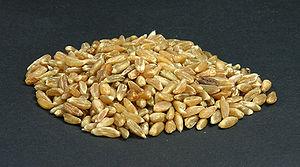
L'épeautre vert, appelé en allemand Grünkern ou Badischer Reis, est de l'épeautre qui est récolté à la moitié de sa maturité, lorsque le grain est au stade « pâteux » et immédiatement séché.